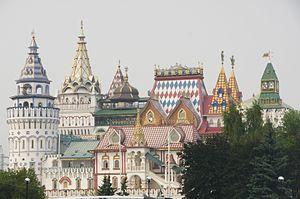
Un kremlin est un ensemble de fortifications des villes de l'ancienne Russie. Les kremlins, abritant à la fois les infrastructures militaires, les centres de pouvoir et les lieux de culte, avaient une dimension défensive, spirituelle et politique.